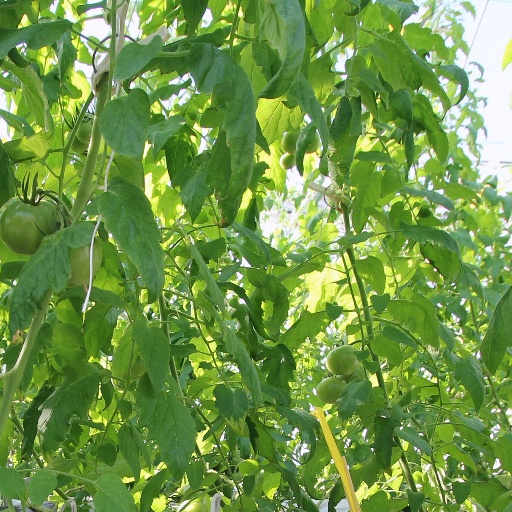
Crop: tomato